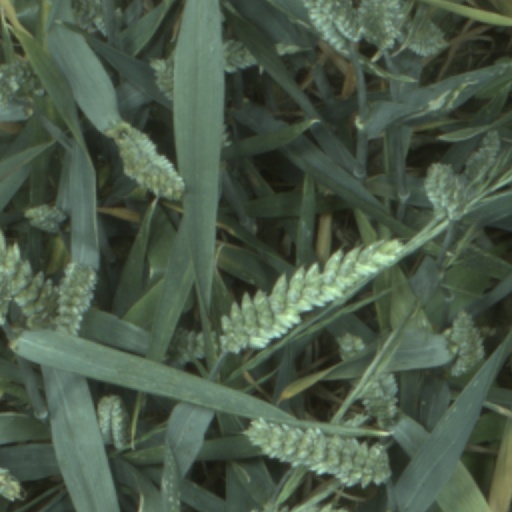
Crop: wheat